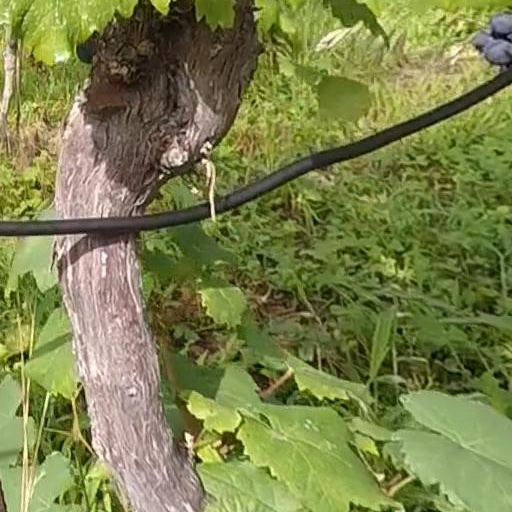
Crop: grape